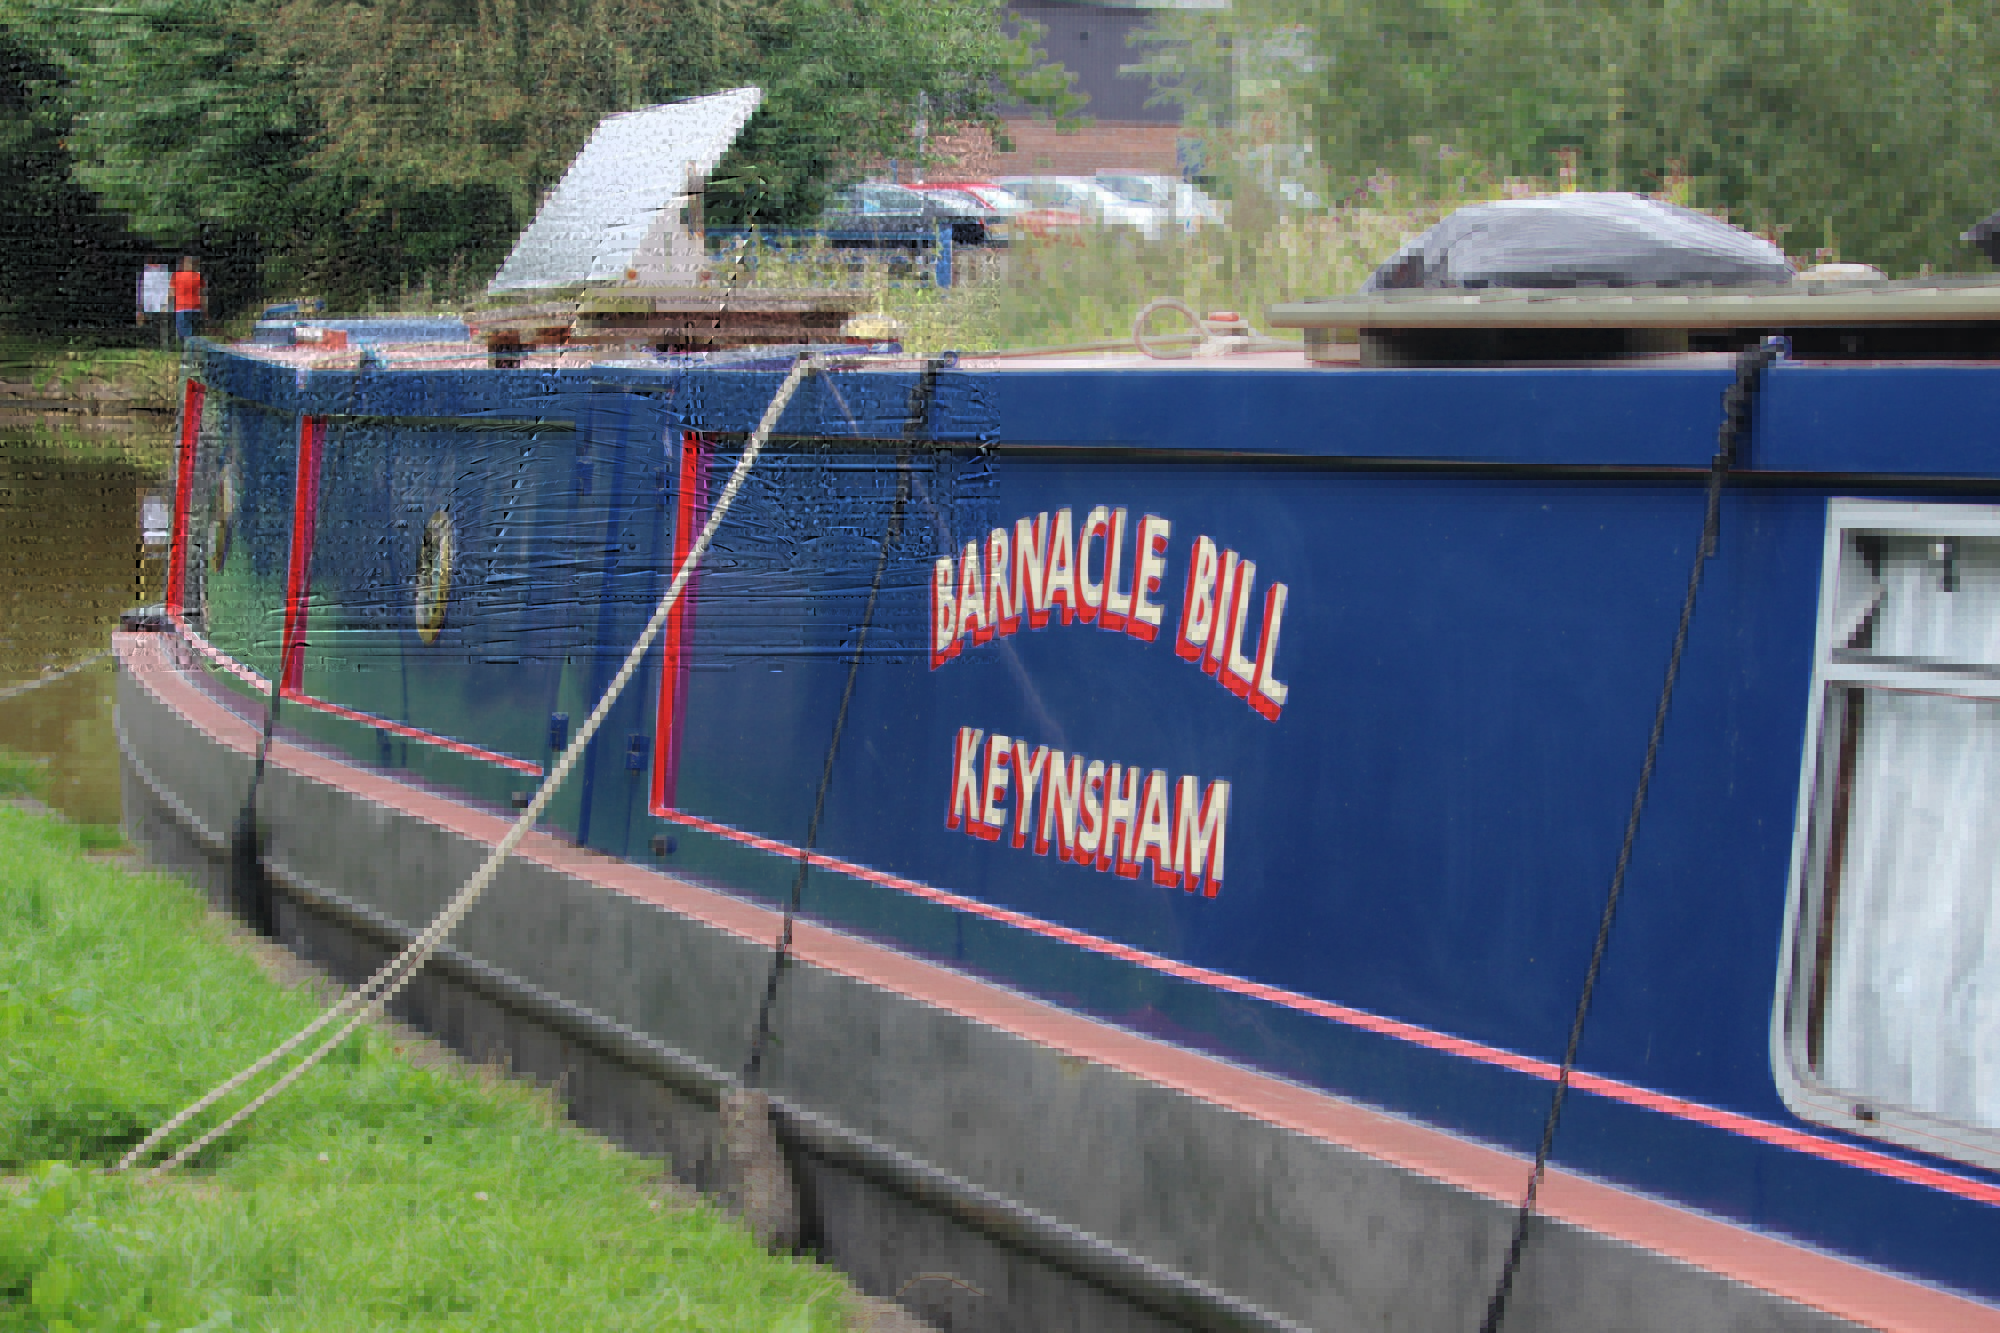
boat, canal, transport, vehicle, waterway, sandbach, cheshireringcanalswalk, trentmerseycanal, wheelockwharf, wheelock, kidsgrovetomiddlewich, rolling stock, railroad car